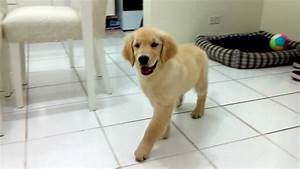
Label: dog